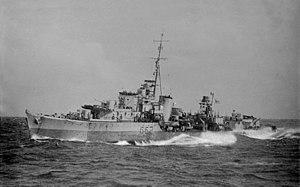
La classe Q et R est une série de 16 destroyers construite pour la Royal Navy pendant la Seconde Guerre mondiale.
Le HMS Quality est un destroyer de classe Q en service dans la Royal Navy pendant la Seconde Guerre mondiale. Transféré dans la Royal Australian Navy à la fin de 1945 sous le nom de HMAS Quality, le destroyer est retiré du service après seulement 59 jours de service. Il devait être transformé en frégate anti-sous-marine dans les années 1950 avant d'être finalement vendu pour démolition en 1958.